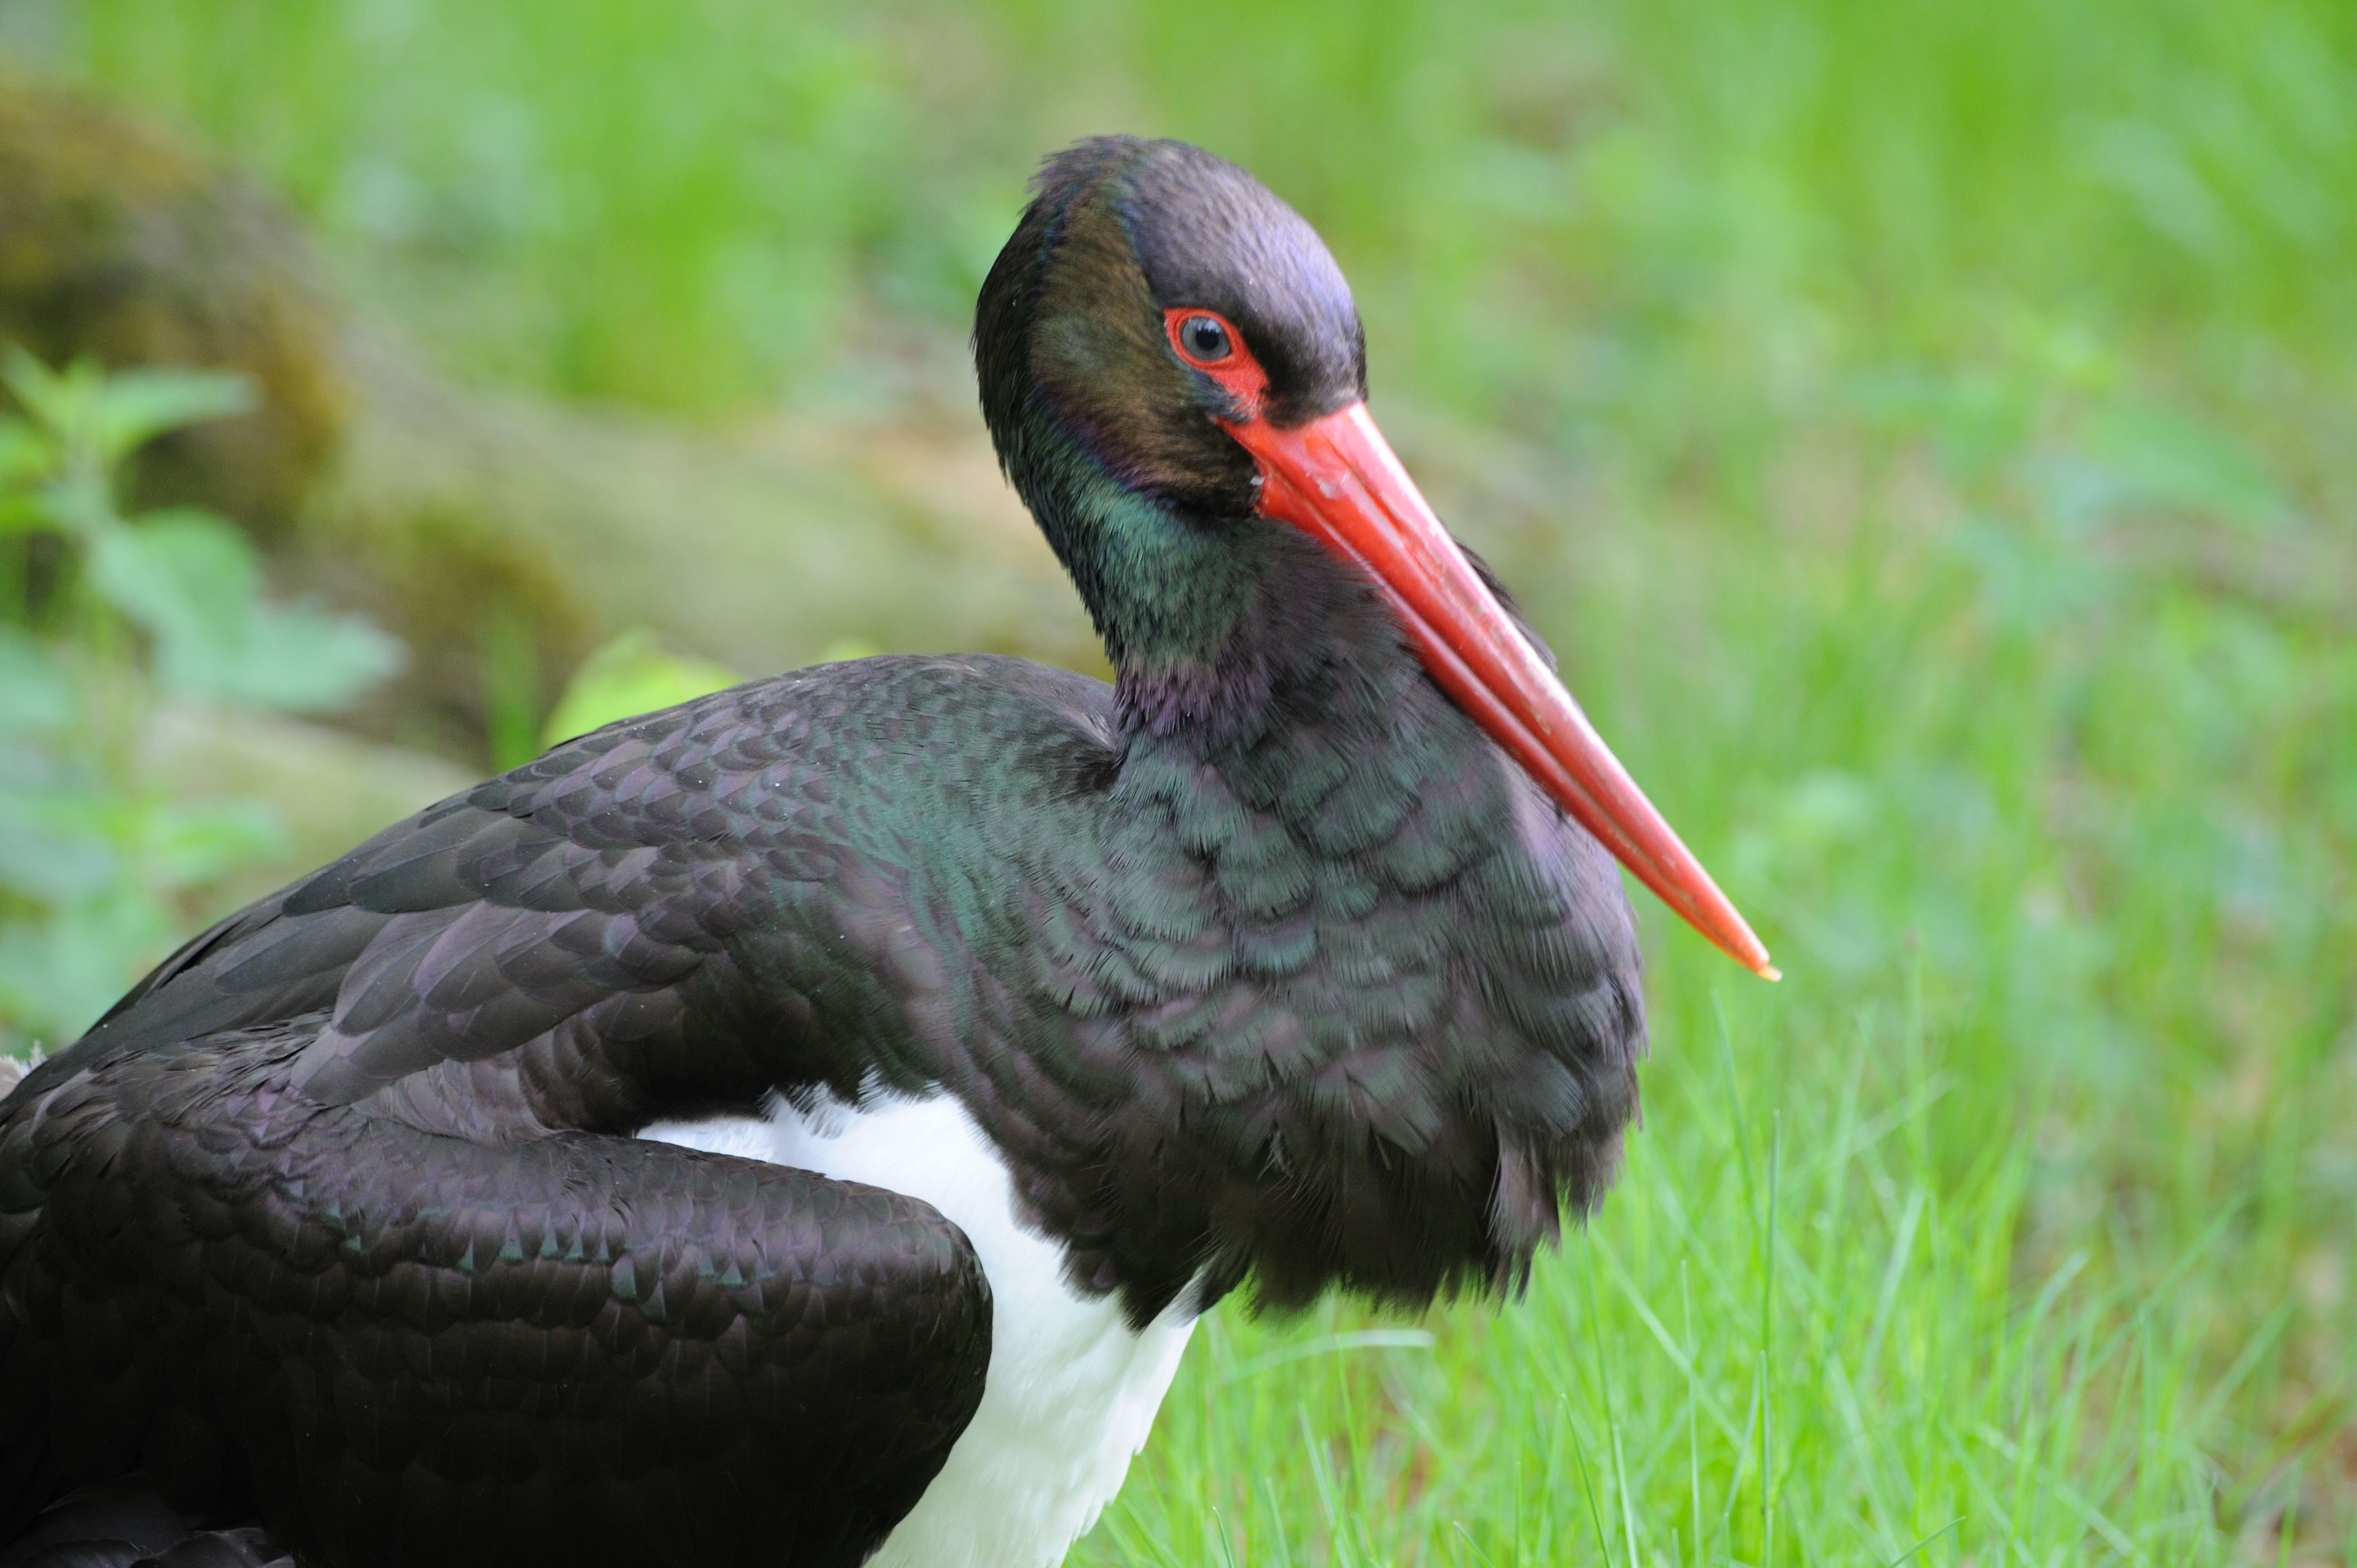
nature, bird, white, animal, wildlife, beak, black, fauna, stork, wild life, vertebrate, beauty, feathered, ibis, water bird, white stork, ciconiiformes, marabou stork, casuariiformes, red bill